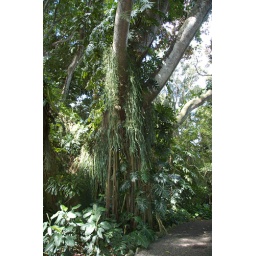
A forest in a tree